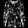
Label: Shirt